George Crossman House

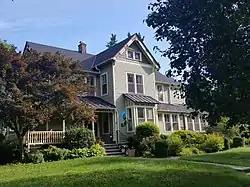

George Crossman House is an historic home located in the East Falls Church section of Arlington, Virginia. It was built in 1892 by George Grant Crossman for his bride Mary Ellen (Nellie) Dodge of Lewinsville, Virginia. They married on April 7, 1892.